Henry Morgenthau Jr.

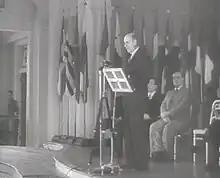
Morgenthau addressing delegates on the opening day of the Bretton Woods Conference

In 1944, Morgenthau proposed the Morgenthau Plan for postwar Germany, calling for Germany to lose its heavy industry, and the Ruhr "should not only be stripped of all presently existing industries, but so weakened and controlled that it can not in the foreseeable future become an industrial area". Germany would keep its rich farmlands in the east. However Stalin insisted on the Oder-Neisse border, which moved those farming areas out of Germany. Therefore, the original Morgenthau plan had to be dropped, Weinberg argues, because it was "too soft on the Germans, not too hard as some still imagine".